Arthur Herbert Firmin

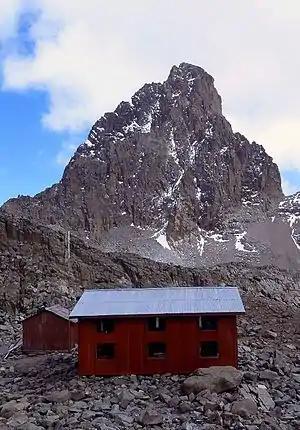
Mt kenya austrian hut with nelion

The length of the route makes it difficult to ascend and descend in the same day. It is graded Kenya Grade 4 or Alpine D to TD.